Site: brandenburg
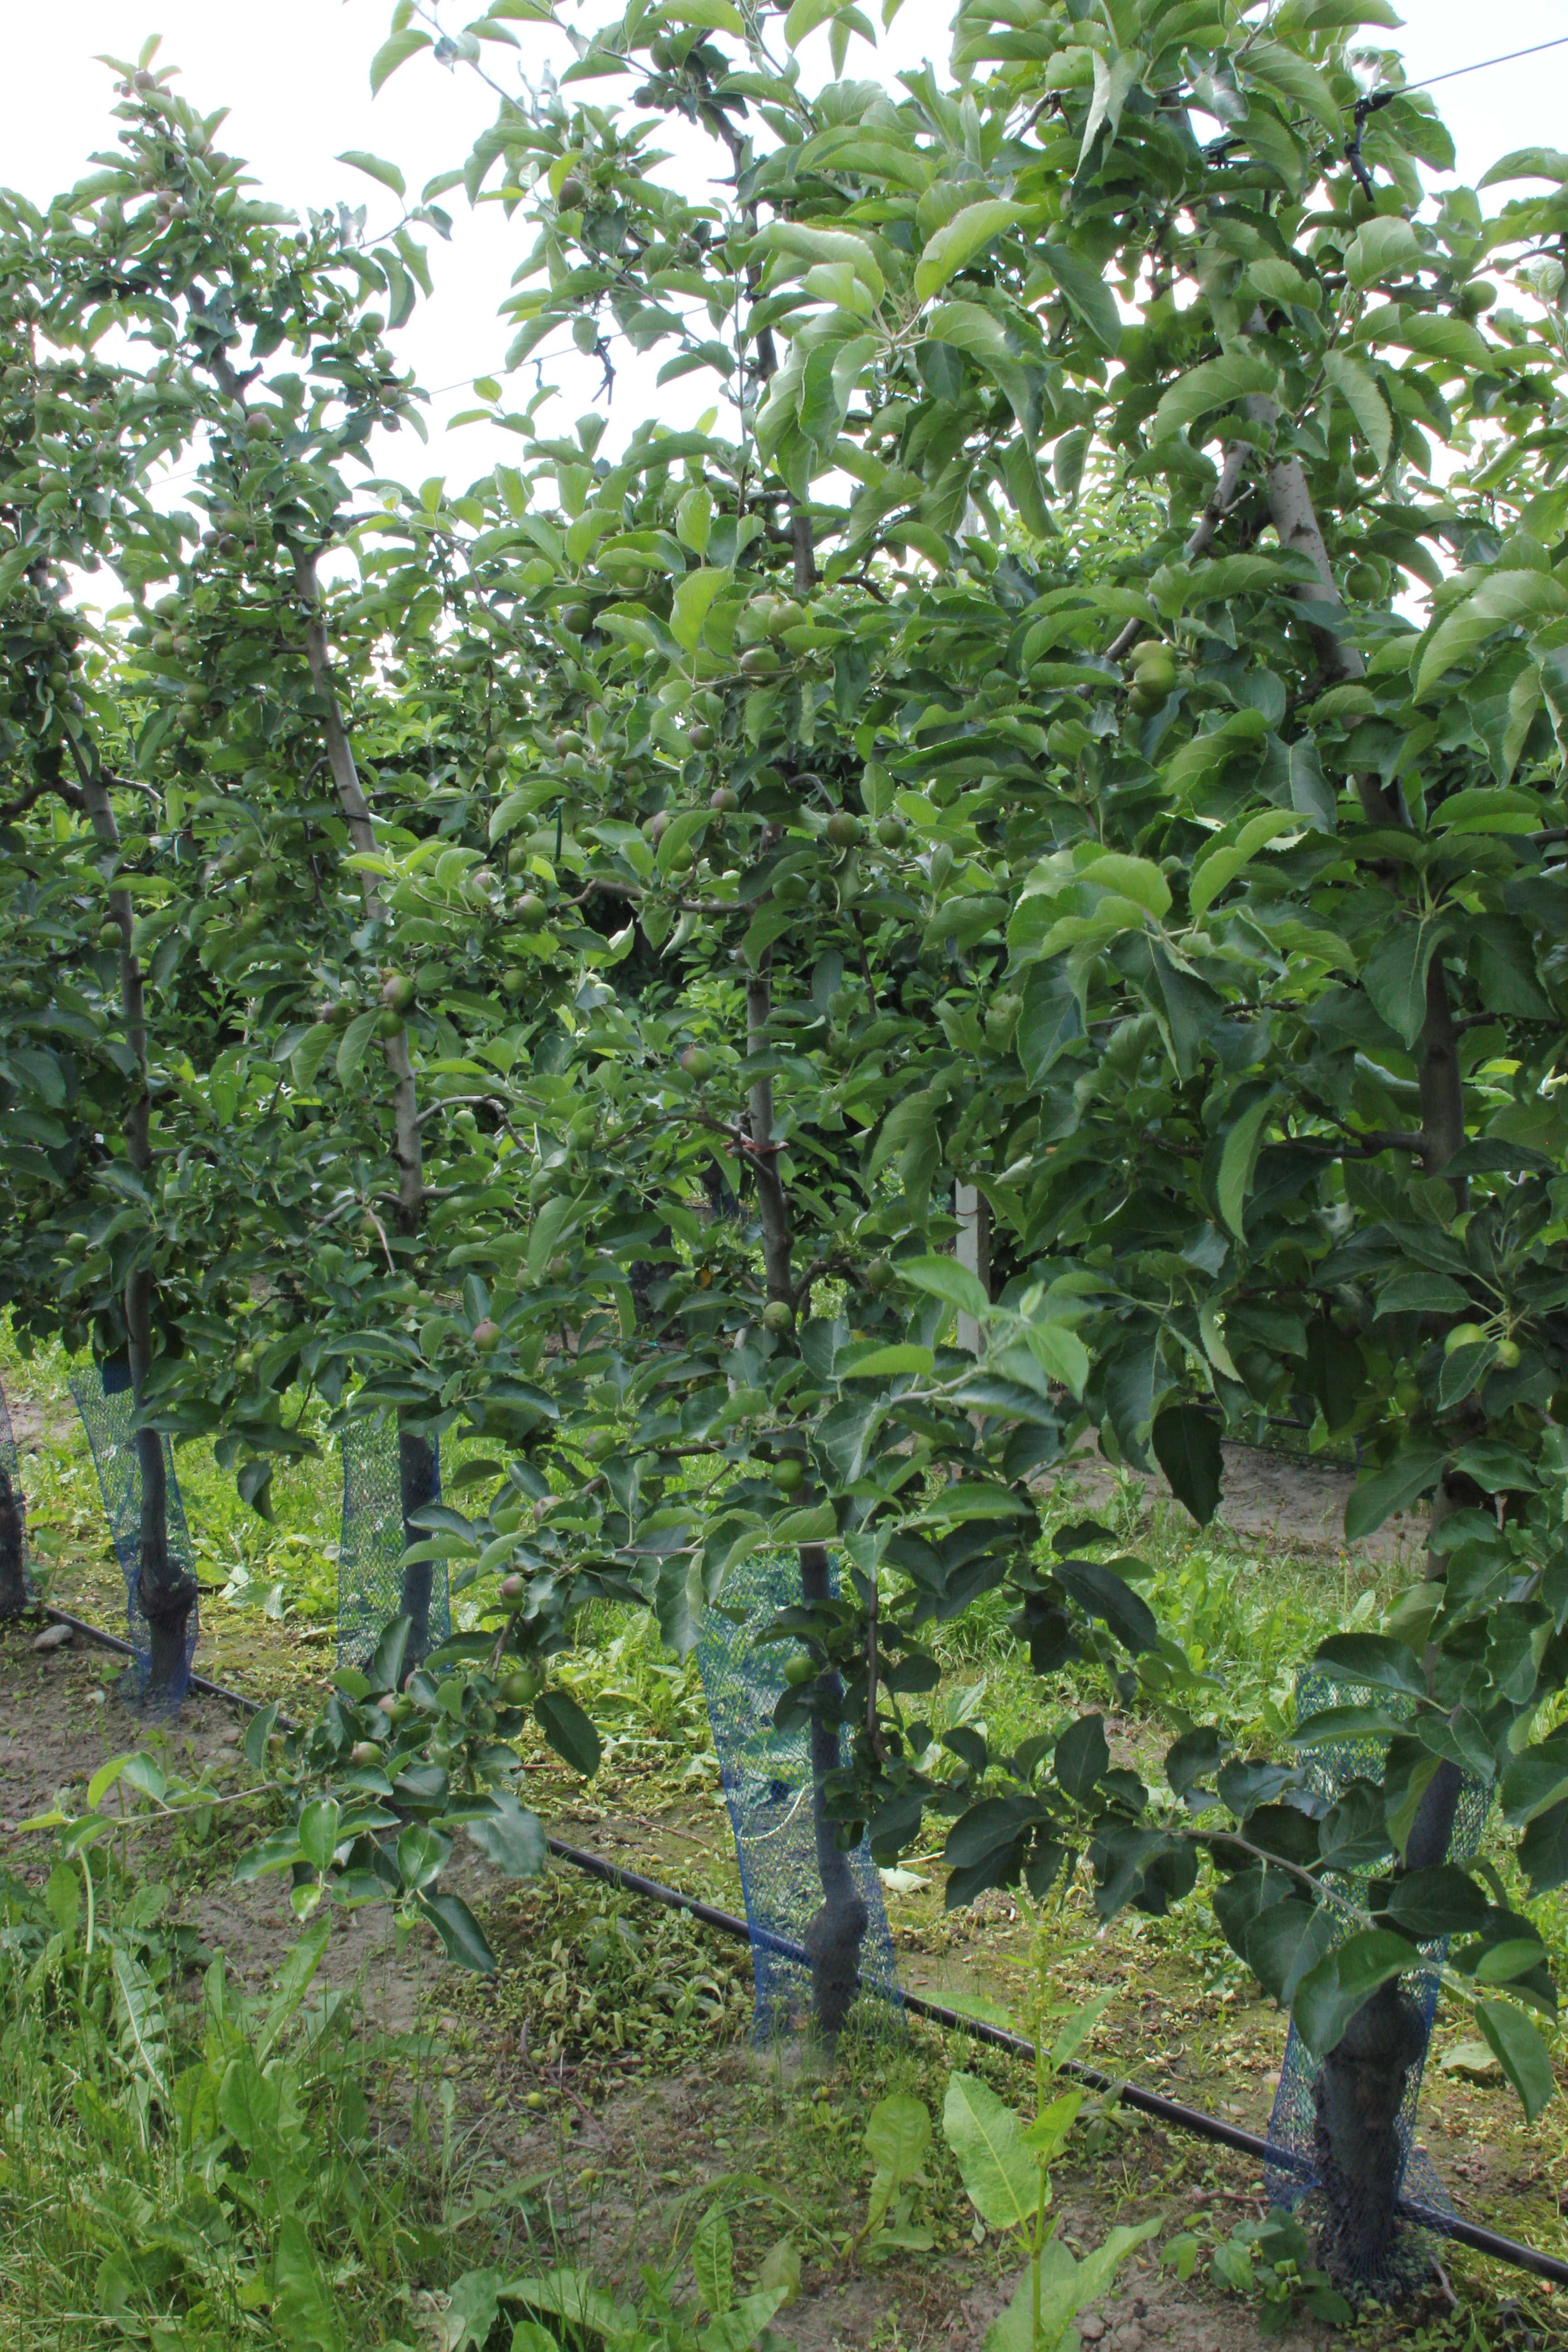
Growth stage (BBCH 73): Development of fruit